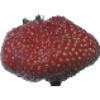
Label: Strawberry Wedge 1